Long Island MacArthur Airport

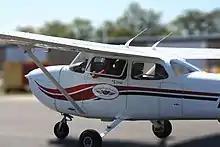
A Heritage Flight Academy Cessna 172 at the airport

The airport covers of land and, as of 2025, has three runways and two helipads: